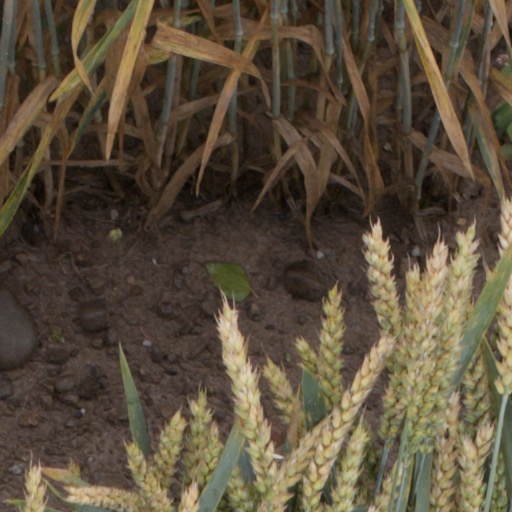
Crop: wheat